Maria Ann Lovell

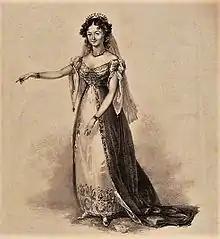

Maria Ann Lovell or Maria Lovell; Maria Lacy; Maria Ann Lacy (1803–1877) was an English actress and playwright, often referred to as Mrs G. W. Lovell. She acted under the name Miss Lacy.